How to Create a Mind

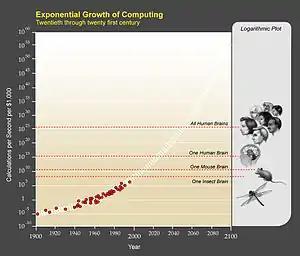
Exponential growth of computing

Finally Kurzweil addresses identity with futuristic scenarios involving cloning a nonbiological version of someone, or gradually turning that same person into a nonbiological entity one surgery at a time. In the first case it is tempting to say the clone is not the original person, because the original person still exists. Kurzweil instead concludes both versions are equally the same person. He explains that an advantage of nonbiological systems is "the ability to be copied, backed up, and re-created" and this is just something people will have to get used to. Kurzweil believes identity "is preserved through continuity of the pattern of information that makes us" and that humans are not bound to a specific "substrate" like biology.